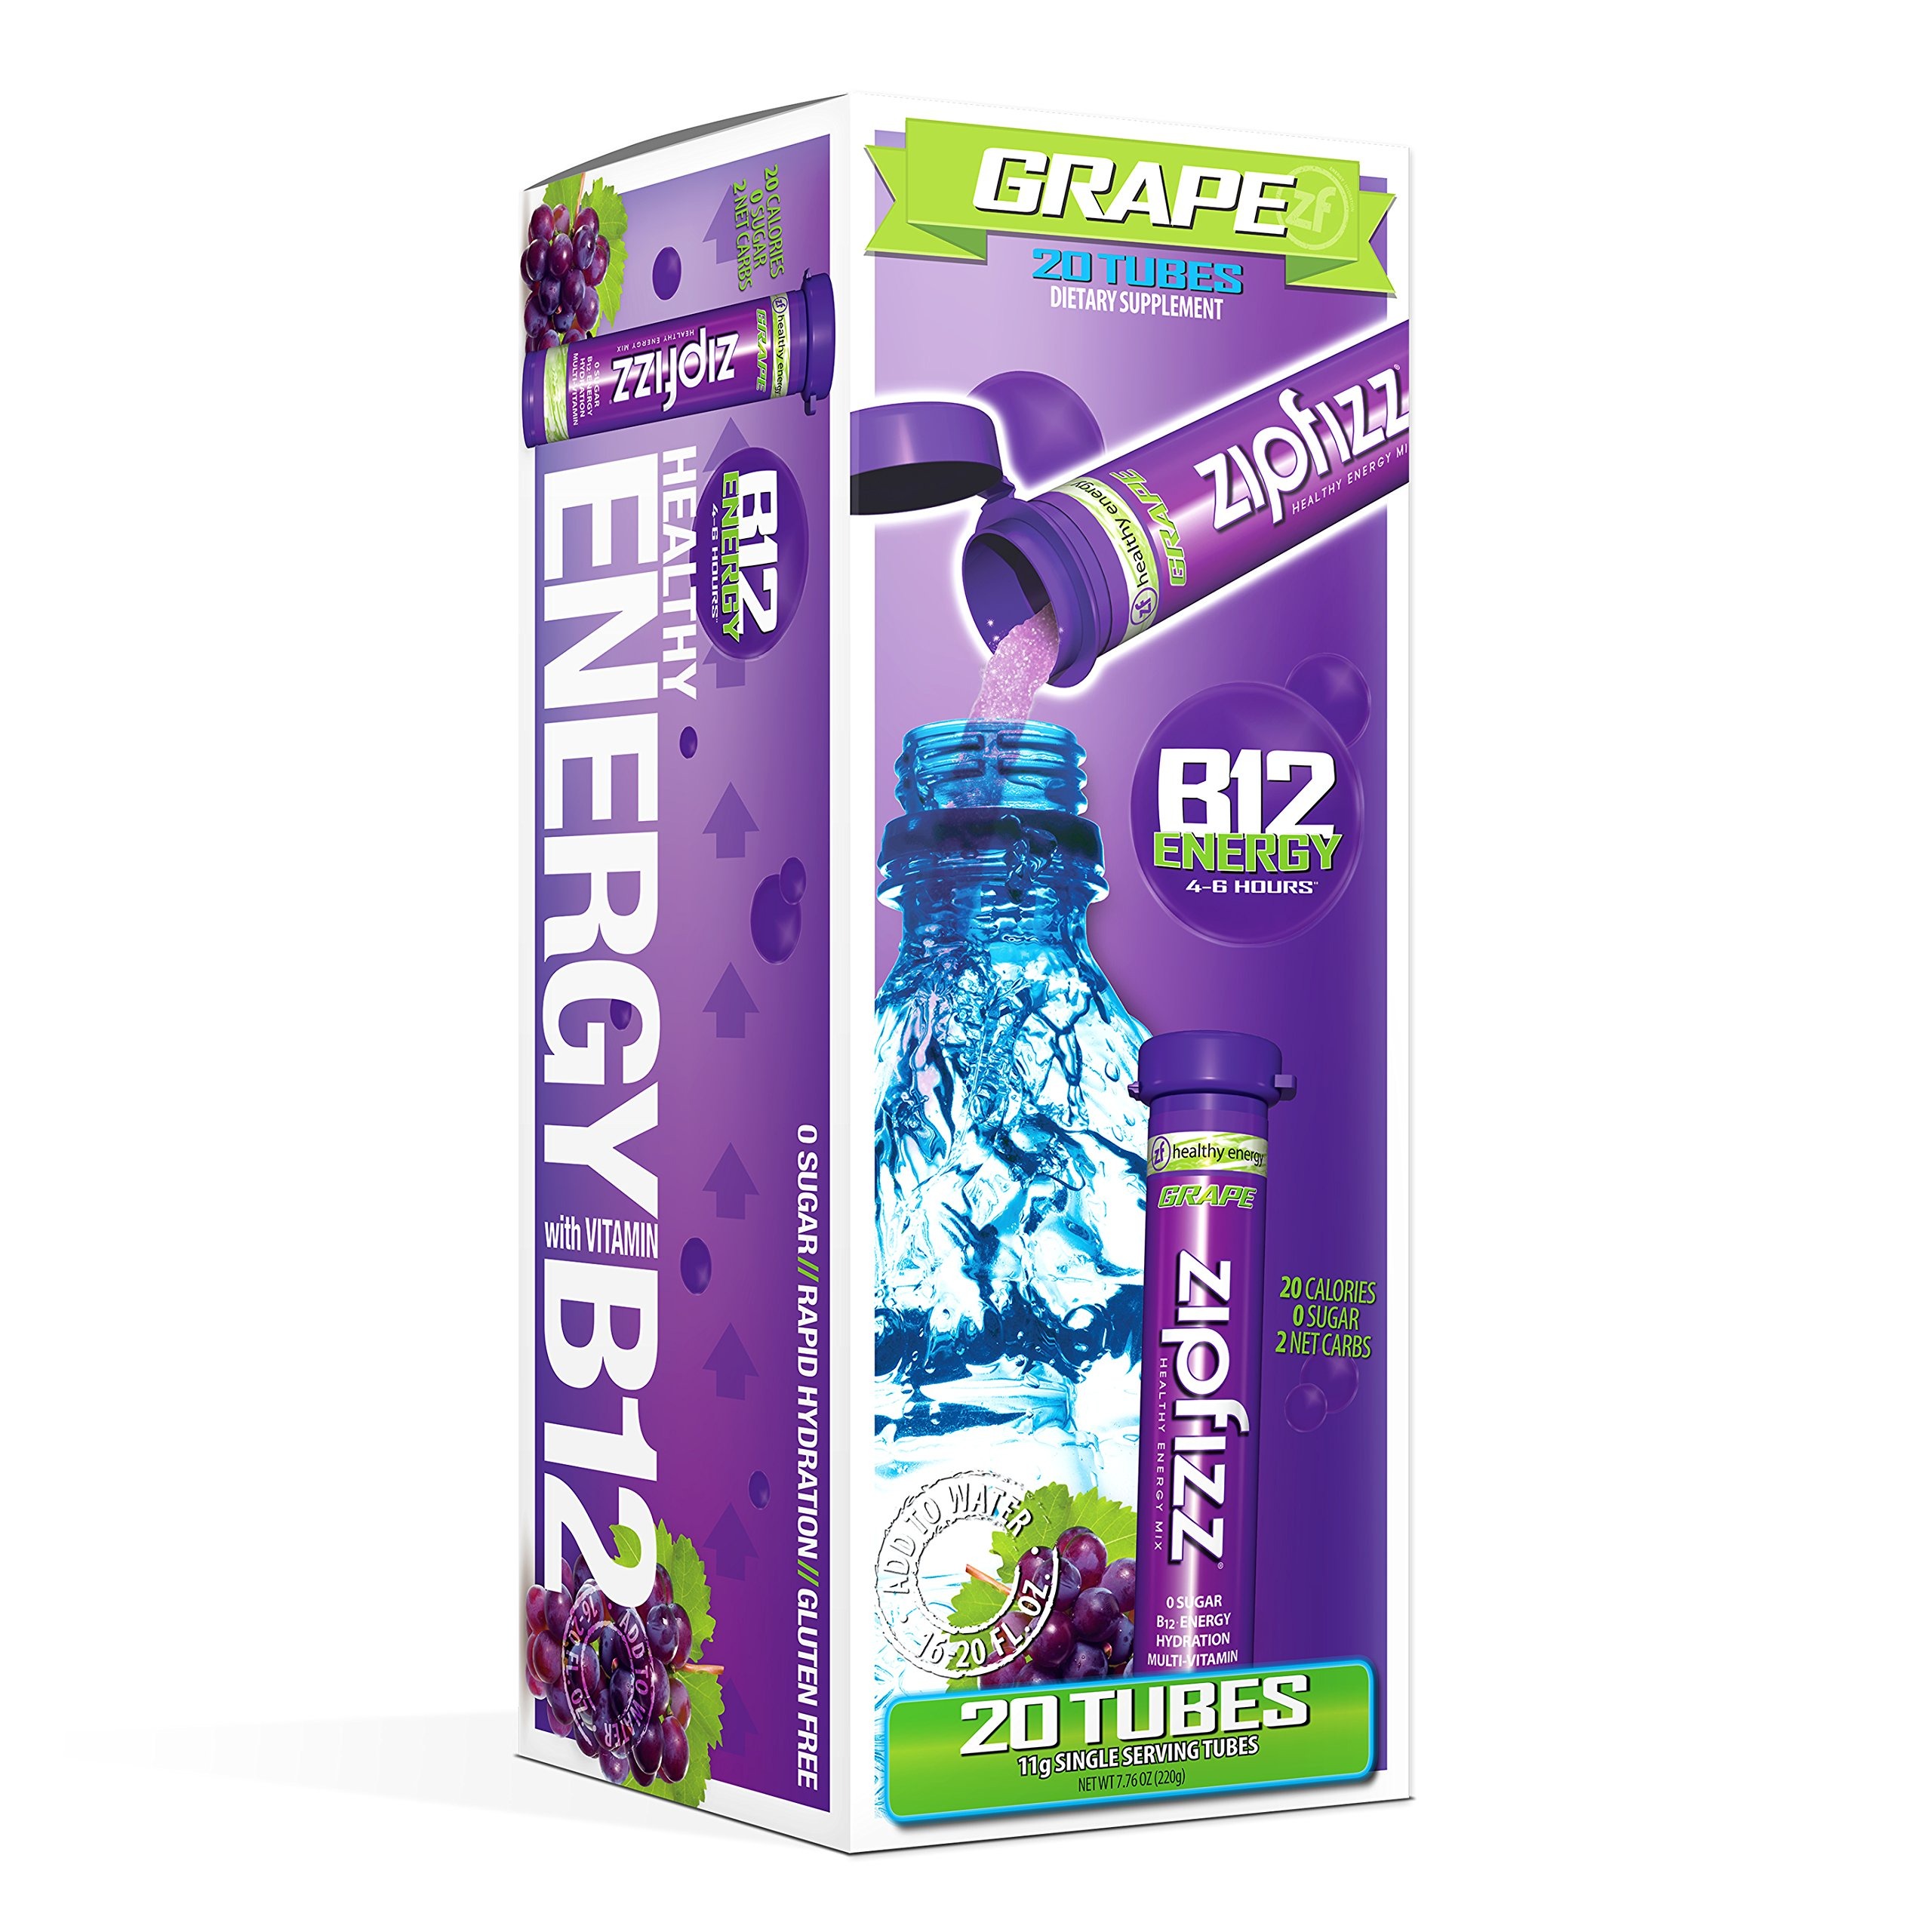
Item Name: Zipfizz Healthy Energy Drink Mix, Hydration with B12 and Multi Vitamins, Grape, 20 Count
Value: 7.76
Unit: Ounce

Price: 25.02